Turi Ferro

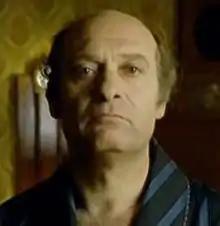
Ferro in "Malicious" (1973)

Salvatore "Turi" Ferro (10 January 1921 – 10 May 2001) was an Italian film, television and stage actor. He is considered the most important actor in the Sicilian theatre post-World War II era.